Paul Păltănea

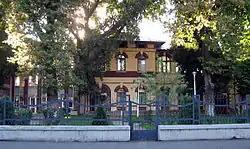
The former "Vasile Alecsandri" High School, actually the National College "Vasile Alecsandri"

Born in Bucharest, on June 25, 1924, Paul Păltănea spent his childhood in Galați, where his family, lacking too many material possibilities, had moved. He attended primary school here (1931-1935) and then the "Vasile Alecsandri" High School (1935-1943), where he learned, among so many other values and knowledge, respect for the past and love for his adopted city. In 1943, in the tumult of the Second World War in which Romania was also involved, he was admitted to the history specialization, Faculty of Letters and Philosophy of the University of Bucharest. He thus had the opportunity to listen to the courses of the great Romanian historians such as Gheorghe Brătianu, Constantin C. Giurescu or Ion Nestor. The hot period, preceding the Second World War, in which he attended university, influenced him whose education was in the spirit of ""confidence in the Romanian nation, in its valences"", causing him to take an active attitude, by participating in large-scale student demonstrations, such as the one in March 1944, in support of the efforts to regain Transylvania, in the anti-communist actions organized in the History Faculty by the National Peasants' Party, or in the tribute demonstrations of King Michael I in the Palace Square, on November 8, 1945, and May 10, 1946. These activities during the student period, together with the collaboration in the elaboration of some protest memos addressed to the Ministry of National Education, as well as a denunciation, in which he was catalogued as an Iron Guard sympathizer and a member of the Iuliu Maniu's National Peasants' Party, led to his inclusion in the false political membership of an Iron Guard member and consequently, at his first arrest, on May 17, 1948, being incarcerated in the Galați Penitentiary. He was released, after a 12-month extension of the "administrative sentence", on New Year's Eve 1953, after four years of ordeal. The friendships cultivated during the first period of detention became the reason for the second arrest, on April 17, 1959, followed on August 27, 1959, by the sentence to 18 years of hard labour and incarceration in the Galați Penitentiary. In September of the same year, he arrived at the prison in Aiud, where he remained for almost five years, until he was pardoned on July 27, 1964. Upon his release from Aiud, in 1964, he was assigned to the Galați History Museum. Spending about a decade in communist prisons (1948-1952 and 1958–1964) he met Valeriu Gafencu, Mircea Vulcănescu, Ernest Bernea, Radu Gyr, Petre Țuțea, Nichifor Crainic and many other important intellectuals, also victims of Stalinist policy.